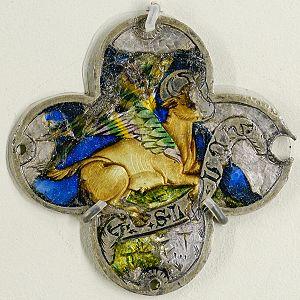
Médaillon